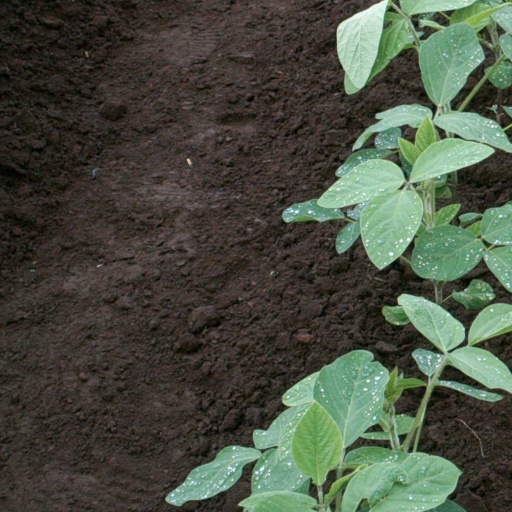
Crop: soybean